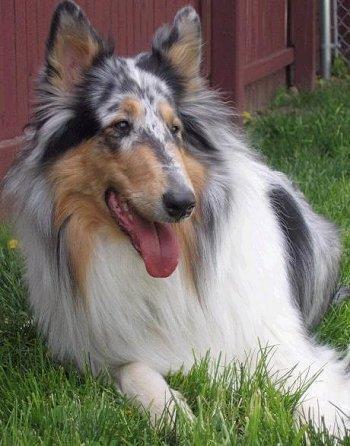
collie